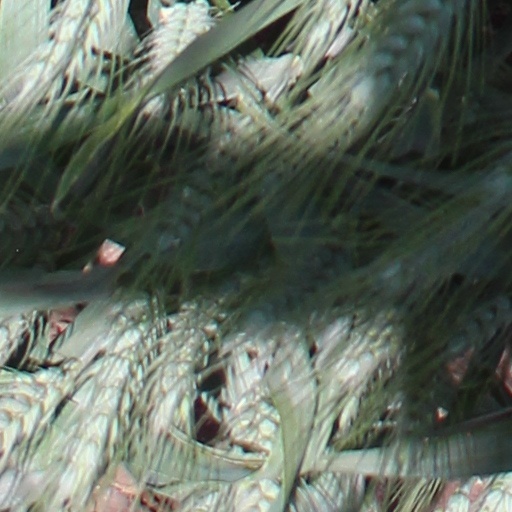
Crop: wheat